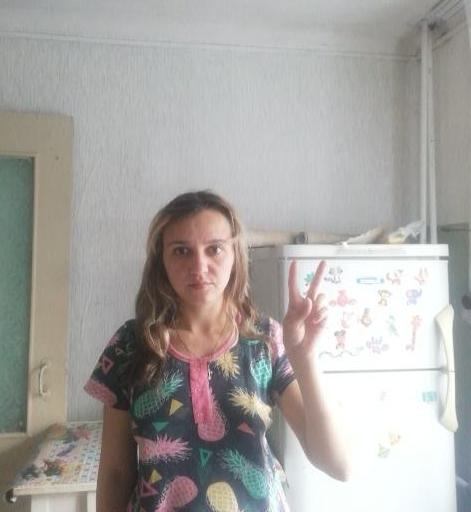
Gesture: peace